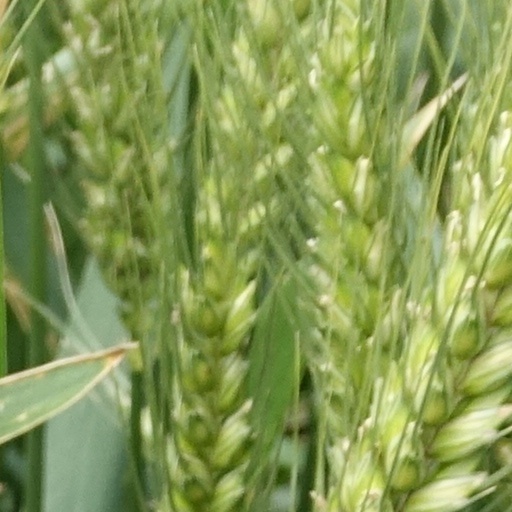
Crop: wheat